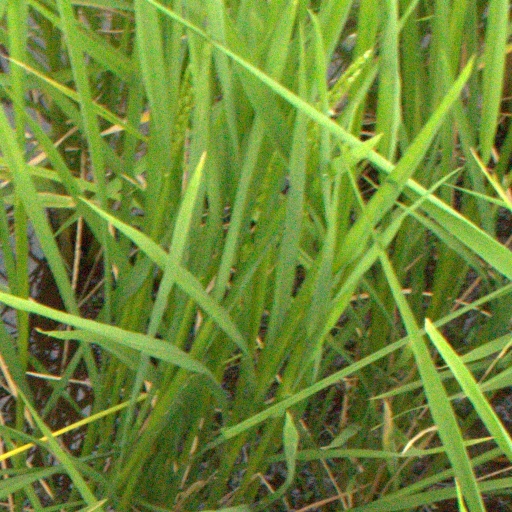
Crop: rice